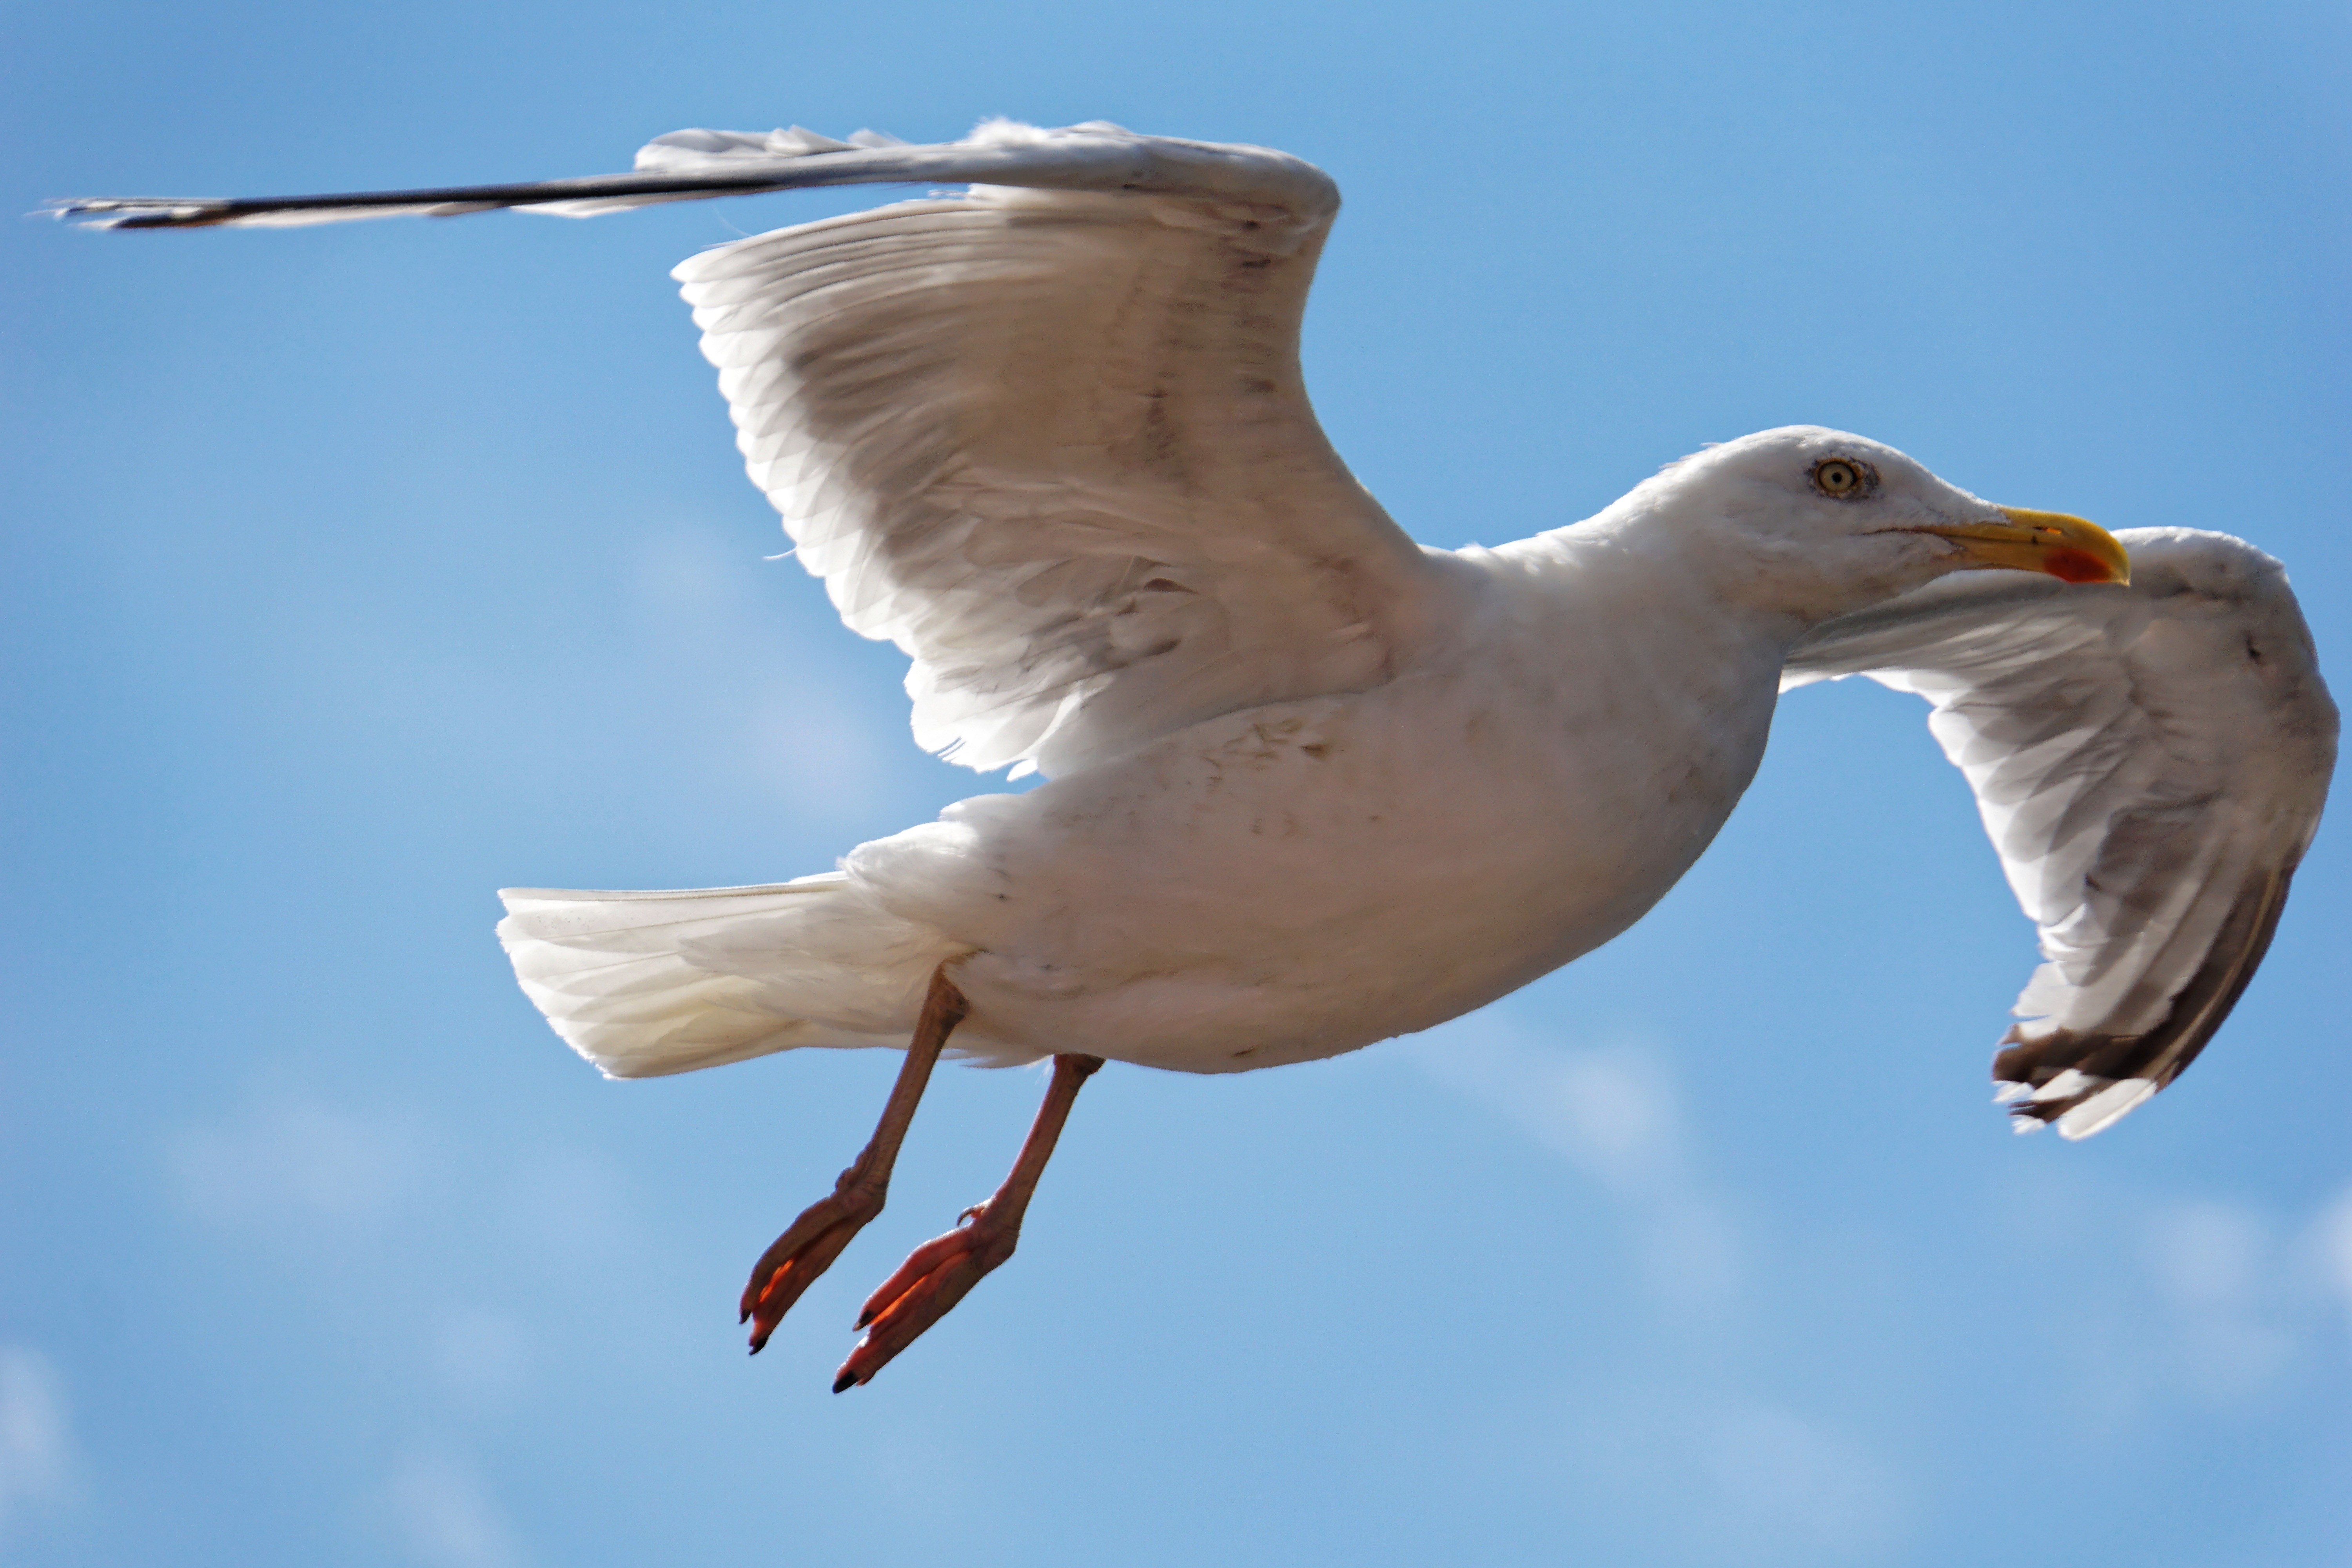
bird, wing, sky, lake, animal, seabird, gull, beak, close, fauna, free, vertebrate, albatross, water bird, charadriiformes, european herring gull